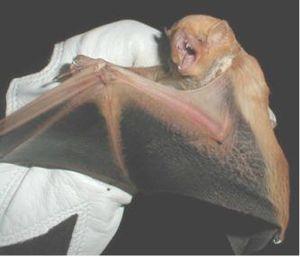
Cette liste traite des mammifères se trouvant au Canada. Il y a environ 200 espèces de mammifères indigènes au Canada. La grandeur de son territoire offre une grande variété d'écosystèmes allant des montagnes aux plaines en passant par les espaces habités. On retrouve au Canada la moitié des espèces mondiales de Cétacés. Le groupe ayant le plus d'espèces sont les Rongeurs alors que le moins nombreux est celui des Didelphimorphes avec une seule espèce.
Lasiurus blossevillii, parfois dénommée Chauve-souris rousse de l'Ouest, est une espèce de chauves-souris de la famille des Vespertilionidae présente en Amérique du Nord.